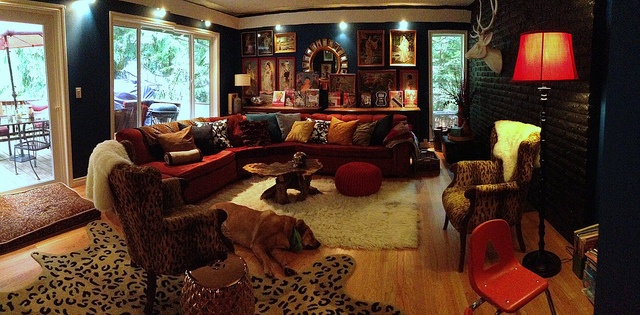
A dog laying down in a living room decorated with hunting trophies
A large dog is laying by a chair on the floor.
The dog is laying down on the floor in the living room.
Homey living room with decorated with rustic motif.
A long red coach in a home livingroom